Anjana Singh

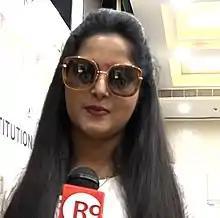
Anjana Singh in 2019

Anjana Singh is an Indian actress. She mainly works in Bhojpuri films and television serials. She made her on-screen debut with "Ek Aur Faulad" (2012) and her Bhojpuri television debut was "Bhag Na Bache Koi".